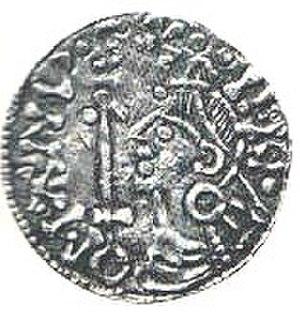
La numérotation des monarques danois avérés est influencée par l'existence de rois antérieurs, dont l'existence est sujette à caution, et non relevés ici.